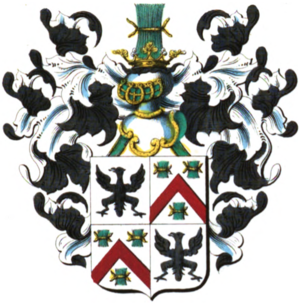
Armoiries de la famille Ullens de Schooten
La famille Le Grelle est une famille de la noblesse impériale, hollandaise, pontificale et belge.
Cette liste des familles contemporaines de la noblesse belge ne retient que les familles subsistantes faisant partie officiellement de la noblesse belge avec un principe légal de noblesse héréditaire, à l'exclusion des familles de nationalité belge de noblesse non reconnue ou de noblesse étrangère n'ayant pas introduit une requête d'incorporation dans la noblesse auprès de S.M. le roi des Belges.